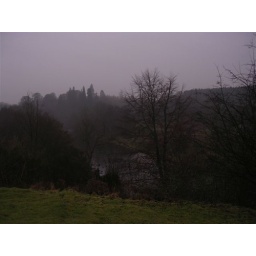
river by doune castle